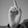
ASL letter: D